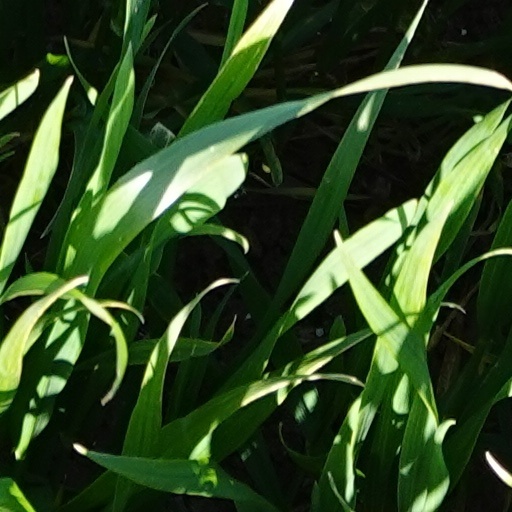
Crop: wheat